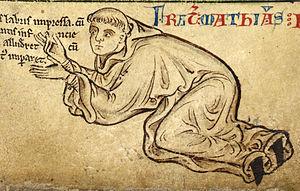
Matthieu Paris est un moine bénédictin anglais, historien, artiste enlumineur, hagiographe, cartographe, sculpteur et encore ouvrier en métal.
Le Liber Eliensis est une chronique anonyme en latin médiéval rédigée au XIIᵉ siècle à l'abbaye d'Ely, dans la région des Fens à l'est de l'actuel Cambridgeshire. Son auteur est inconnu.
Jean, dit sans Terre, fut roi d'Angleterre, seigneur d'Irlande et duc d'Aquitaine de 1199 à sa mort.